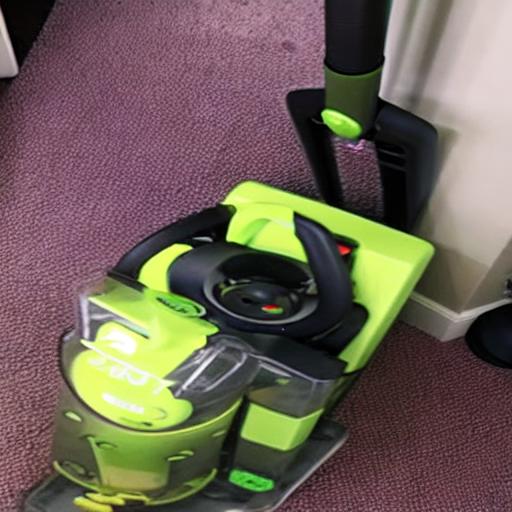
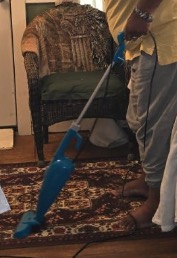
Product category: items_vacuum
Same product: no